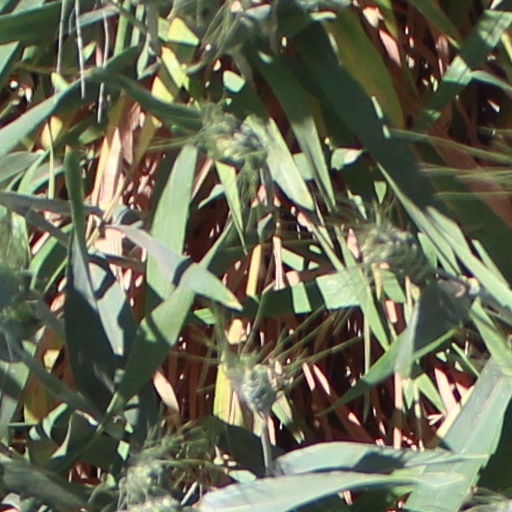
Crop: wheat